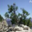
Label: pine_tree